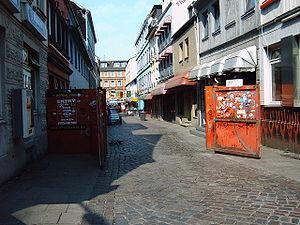
Herbertstrasse est une rue de Hambourg connue pour être un lieu de prostitution depuis sa construction au début du XIXᵉ siècle. Elle se situe dans le quartier de Sankt Pauli, près de la Reeperbahn.